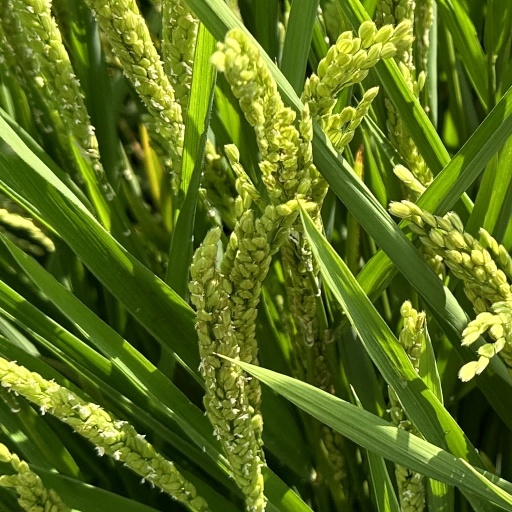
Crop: rice